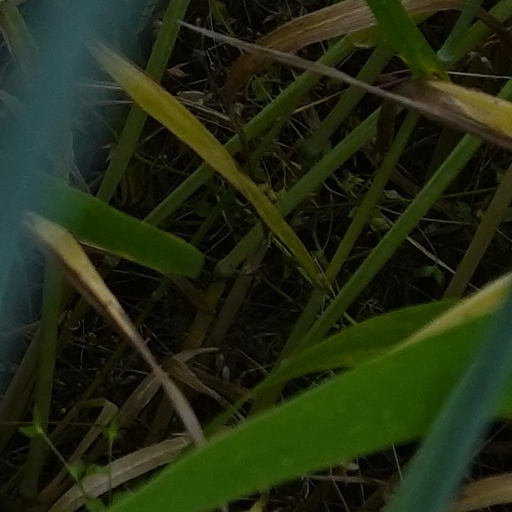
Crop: wheat